James Norris (footballer)

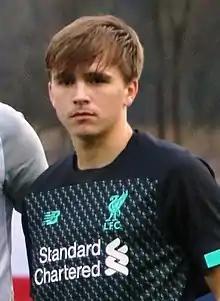
Norris in 2019

James Barry Norris (born 4 April 2003) is an English professional footballer who plays as a left-back for League of Ireland Premier Division club Shelbourne, on loan from Premier League club Liverpool.